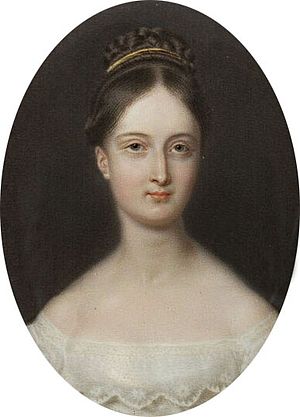
Marie af Orléans (1813-1839)
Marie af Orléans, hertuginde af Württemberg født 12. april 1813 i Palermo, Kongeriget Sicilien – død 6. januar 1839 i Pisa, Storhertugdømmet Toscana var en fransk prinsesse, der blev en titulær tysk hertuginde. Mens var hun ugift, var hun kendt som Mademoiselle de Valois.